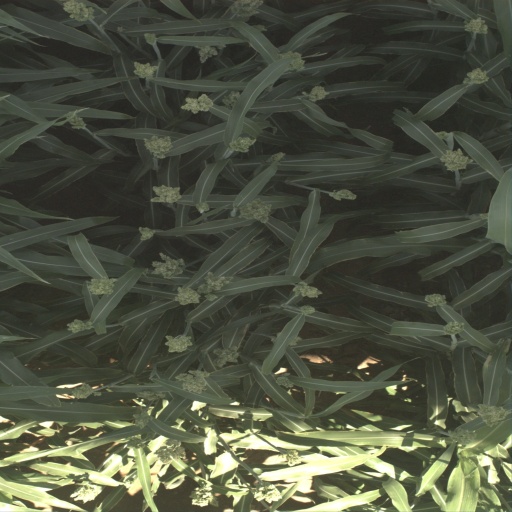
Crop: sorghum